Sebahattin Öztürk

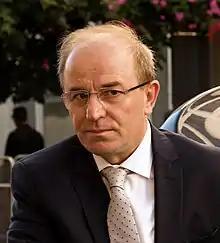

Sebahattin Öztürk (born 1 July 1962) is a Turkish politician, civil servant and bureaucrat who served as the Minister of the Interior of Turkey between March and August 2015. Previously the Undersecretary to the Interior Ministry since 2014, he took over as Minister from Justice and Development Party politician Efkan Ala three months prior to the June 2015 general election, as required by Article 114 of the Turkish Constitution. He is, formally, of no political affiliation.